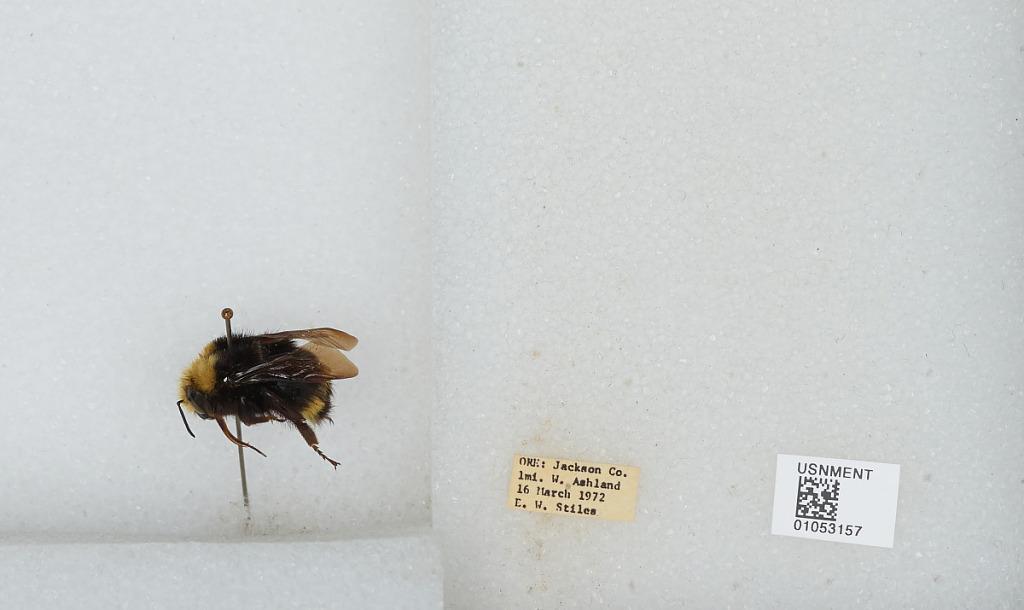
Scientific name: Bombus sp.
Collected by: E. Stiles
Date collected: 1972-3-16
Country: United States
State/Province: Oregon
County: Jackson
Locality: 1 mile West of Ashland
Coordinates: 42.1944, -122.747